Religion and peacebuilding

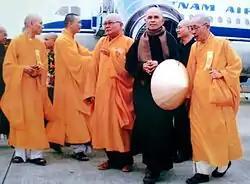
Nhat Hanh at Hue City airport on his 2007 trip to Vietnam (aged 80)

Engaged Buddhism is a term coined in the 1960s by Vietnamese monk Thich Nhat Hanh to describe a more socially active form of Buddhism. Originating during the Indochina Wars with Nhat Hanh and the Unified Buddhist Church, adherents of Engaged Buddhism became participants in the war, not against the Americans or the Vietnamese, but against the violence itself, which they saw as unnecessary. They attempted to draw attention to the injustices of the war by placing themselves directly between the lines of battle and even engaging in self immolation.